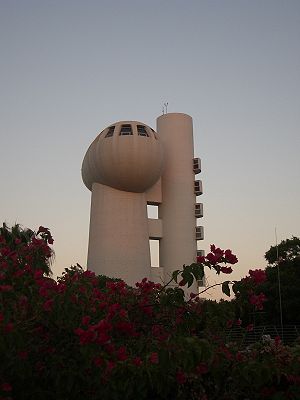
Rehovot
Koffler-acceleratoren på Weizmann Institutet i Rehovot.
Rehovot er en af Israels videnskabsbyer, som ligger uden for Tel Aviv.